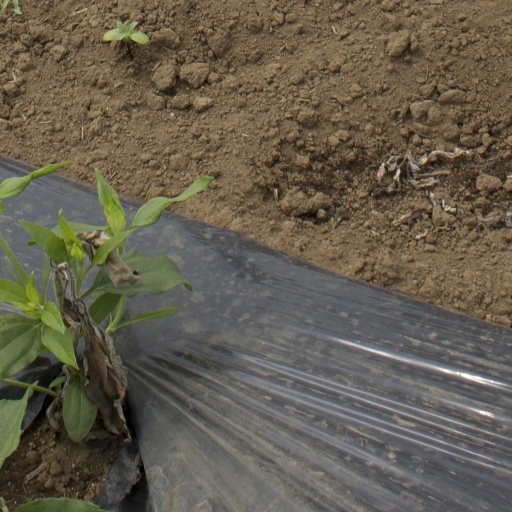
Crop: Jerusalem artichoke